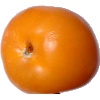
Label: Tomato Yellow 1